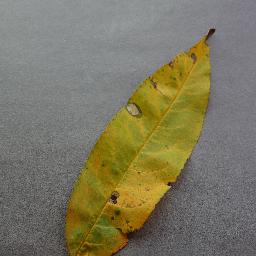
Label: Peach___Bacterial_spot